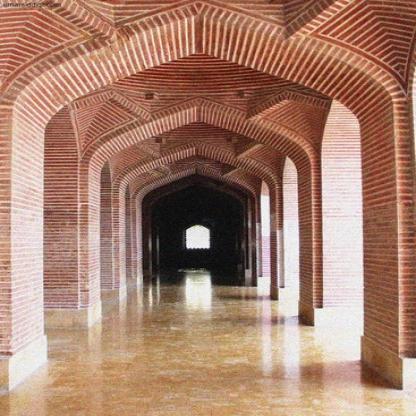
Scene: Indoor